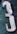
Number: 3